Dawulun Fort

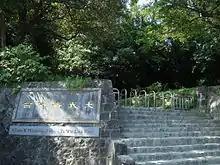
The fort entrance

The Dawulun Fort, also Ta Wu Lun Fort, is a former fort on Mount Dawulun (Ta-wu-lun, Dia buron), Anle District, Keelung, Taiwan.